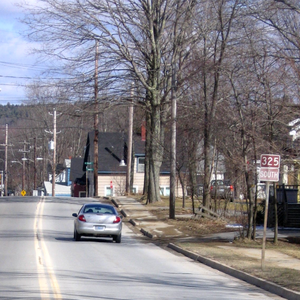
La route 325 est une route secondaire de la Nouvelle-Écosse d'orientation ouest-est située dans le sud-ouest de la province, reliant notamment Bridgewater à Mahone Bay. Elle est une route moyennement empruntée sur l'entièreté de son tracé.